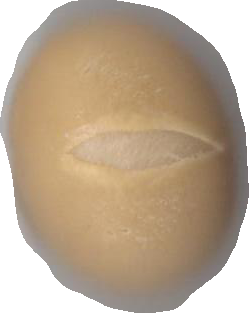
Variety: Grobogan